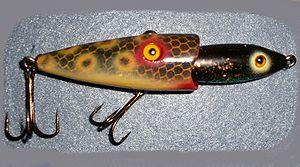
En argot Internet, un troll caractérise un individu ou un comportement qui vise à générer des polémiques. Il peut s'agir d'un message, d'un débat conflictuel dans son ensemble ou plus couramment de la personne qui en est à l'origine. Ainsi, on désigne sous le néologisme troller le fait de créer artificiellement une controverse qui focalise l'attention, aux dépens des échanges et de l'équilibre habituel de la communauté.